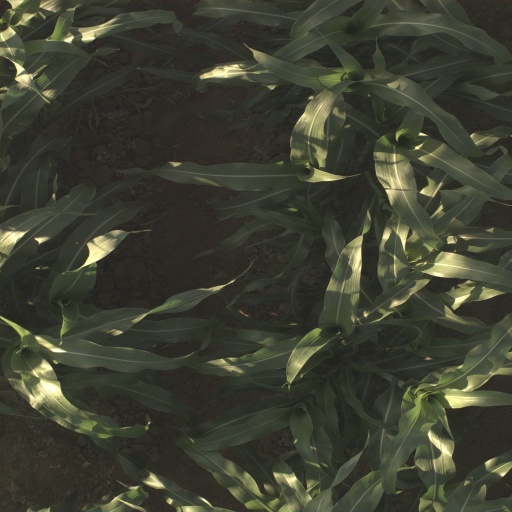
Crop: sorghum